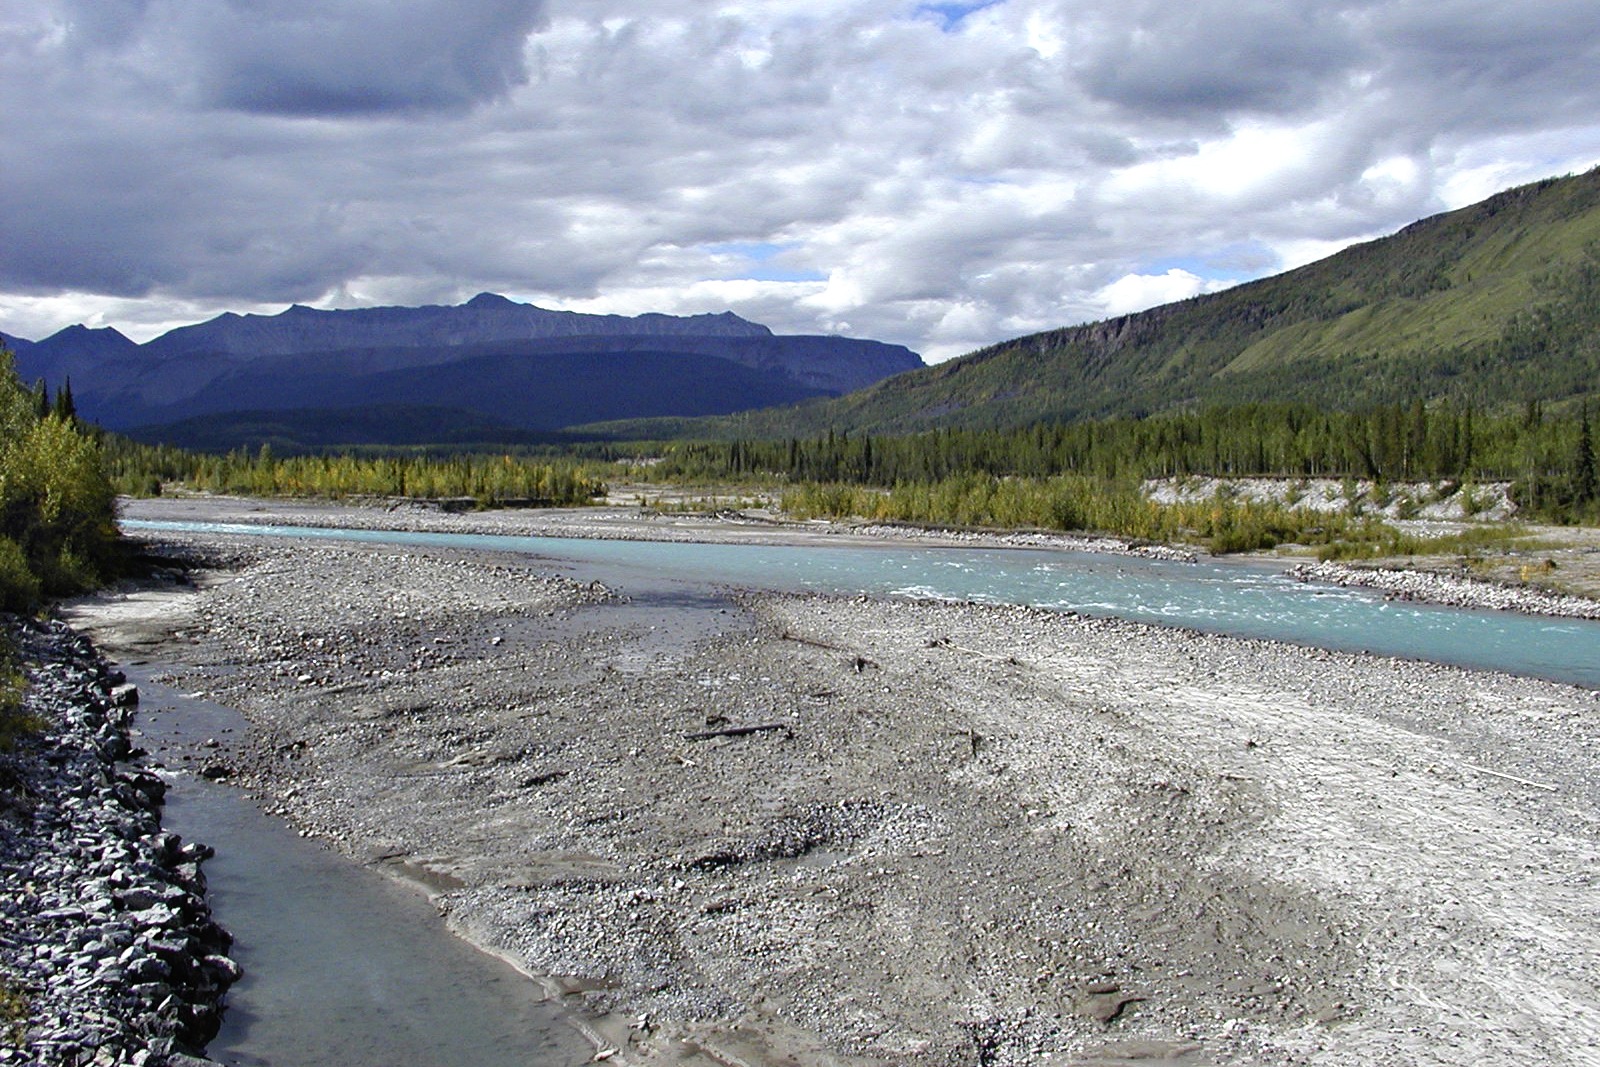
landscape, nature, wilderness, mountain, sky, lake, river, valley, mountain range, rapid, reservoir, river bed, body of water, clouds, mountains, plateau, loch, moraine, sediments, landform, mountainous landforms